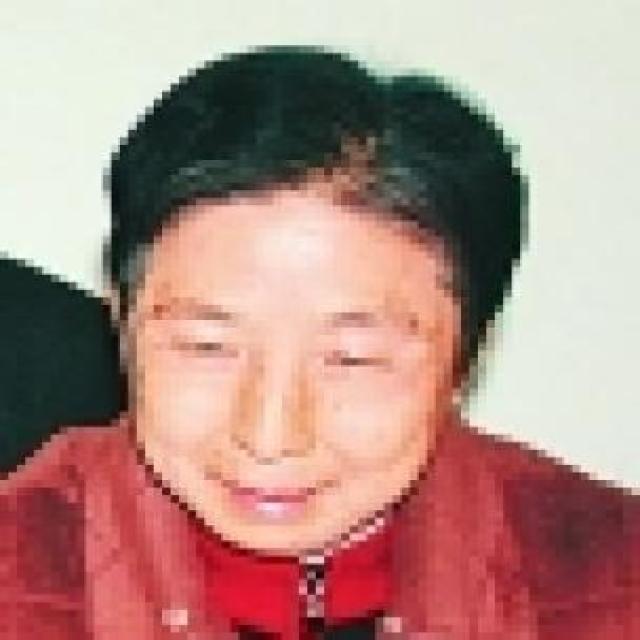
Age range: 65+